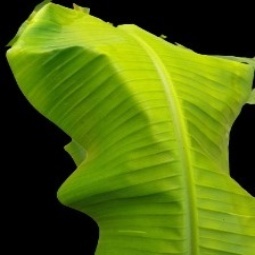
Label: Sulphur